William H. Bennett (surgeon)

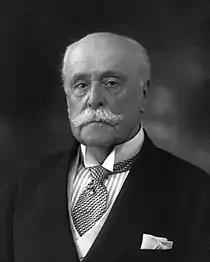
Sir William Henry Bennett in 1930

Sir William Henry Bennett, KCVO, FRCS (1852 – 24 December 1931) was a British surgeon.